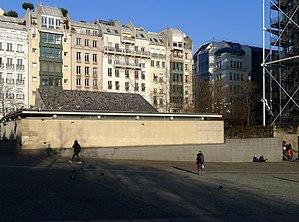
Place Georges-Pompidou - Paris IV
La place Georges-Pompidou est une place située dans le 4ᵉ arrondissement de Paris.
La rue Rambuteau est une rue du centre de Paris qui relie le quartier des Halles, dans le 1ᵉʳ arrondissement, au quartier du Marais dans le 4ᵉ arrondissement.